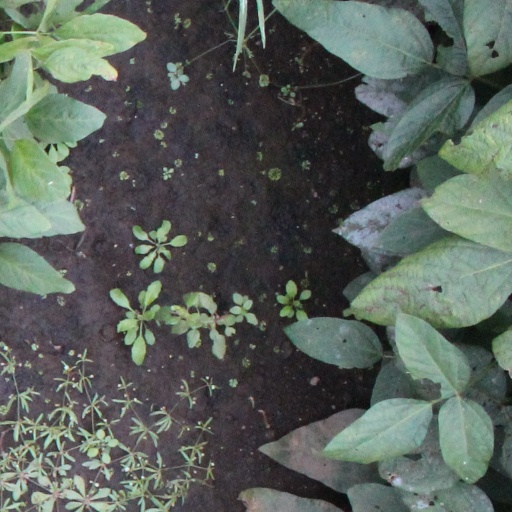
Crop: soybean